Peregrina Mogas Fontcuberta

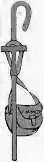
Logo of the order c. 1900.

Her order grew and eventually pursued recognition for the foundress. Her order was aggregated with other Franciscan Orders on 19 June 1906. As of 2005, the order included 669 religious in 105 houses in locations as diverse as Benin, Argentina and Portugal.